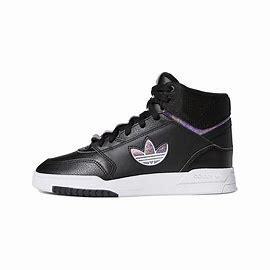
Brand: adidas
Model: originals Adidas Originals Drop Step XL